Cecilio Domínguez

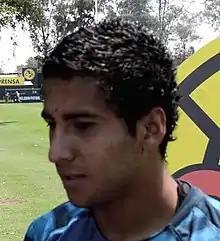
Domínguez with América in 2017

Cecilio Andrés Domínguez Ruiz (born 11 August 1994) is a Paraguayan professional footballer who plays as a winger for Paraguayan Primera División club Cerro Porteño and the Paraguay national team.